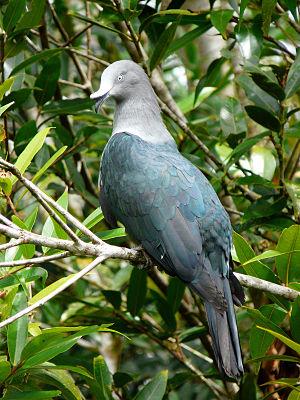
Carpophage des Marquises, Nuku Hiva, Polynésie française
Le Carpophage des Marquises est une espèce d'oiseau appartenant à la famille des Columbidae. Son nom commum en marquisien est Upe.